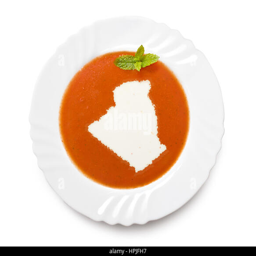
a plate tomato soup with cream in the shape .